Chikatsu Station

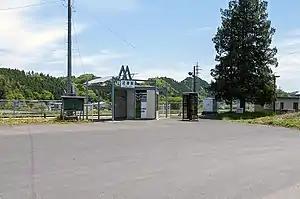
Chikatsu Station in May 2008

is a railway station on the Suigun Line in the town of Tanagura, Fukushima, Japan operated by East Japan Railway Company (JR East).